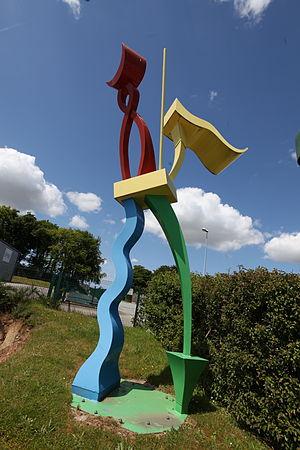
Jean-Paul Thaéron
Jean-Paul Thaéron, né le 11 janvier 1953 à Concarneau, est un artiste plasticien français.